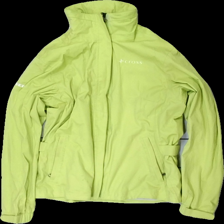
View: front
Type: Jacket
Category: Ladies
Brand: Cross Sportwear
Colors: Green, Black
Material: 87% polyester, 13% cotton
Cut: Regular
Size: M
Season: All
Stains: Major
Price range: 50-100
Recommended usage: Export
Description: women's jacket in green